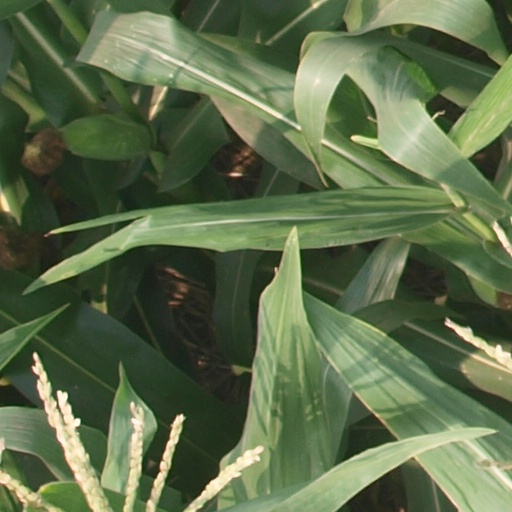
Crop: maize; corn